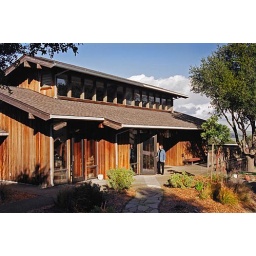
Cathy Coleman in office door